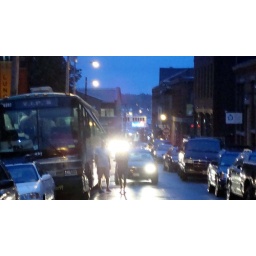
the big green bus in the rain.